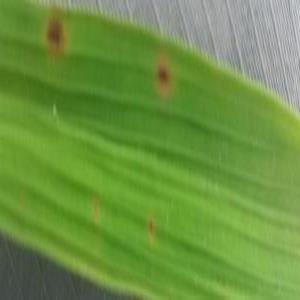
Disease: Brownspot